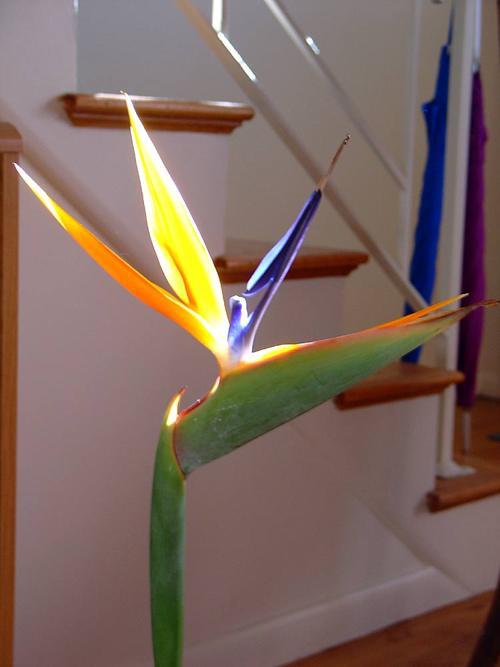
Label: bird of paradise